Just Once a Great Lady (1957 film)

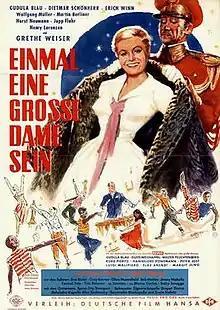
German film poster

Just Once a Great Lady is a 1957 West German comedy film directed by Erik Ode and starring Gudula Blau, Grethe Weiser and Dietmar Schönherr. It has the title of a 1934 film but it is a remake of "The Countess of Monte Cristo" (1932).